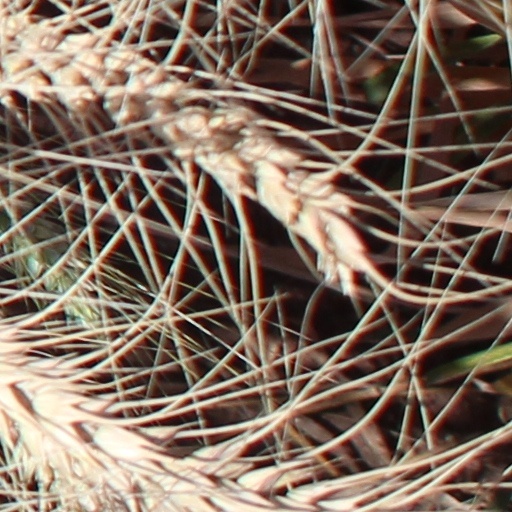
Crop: wheat